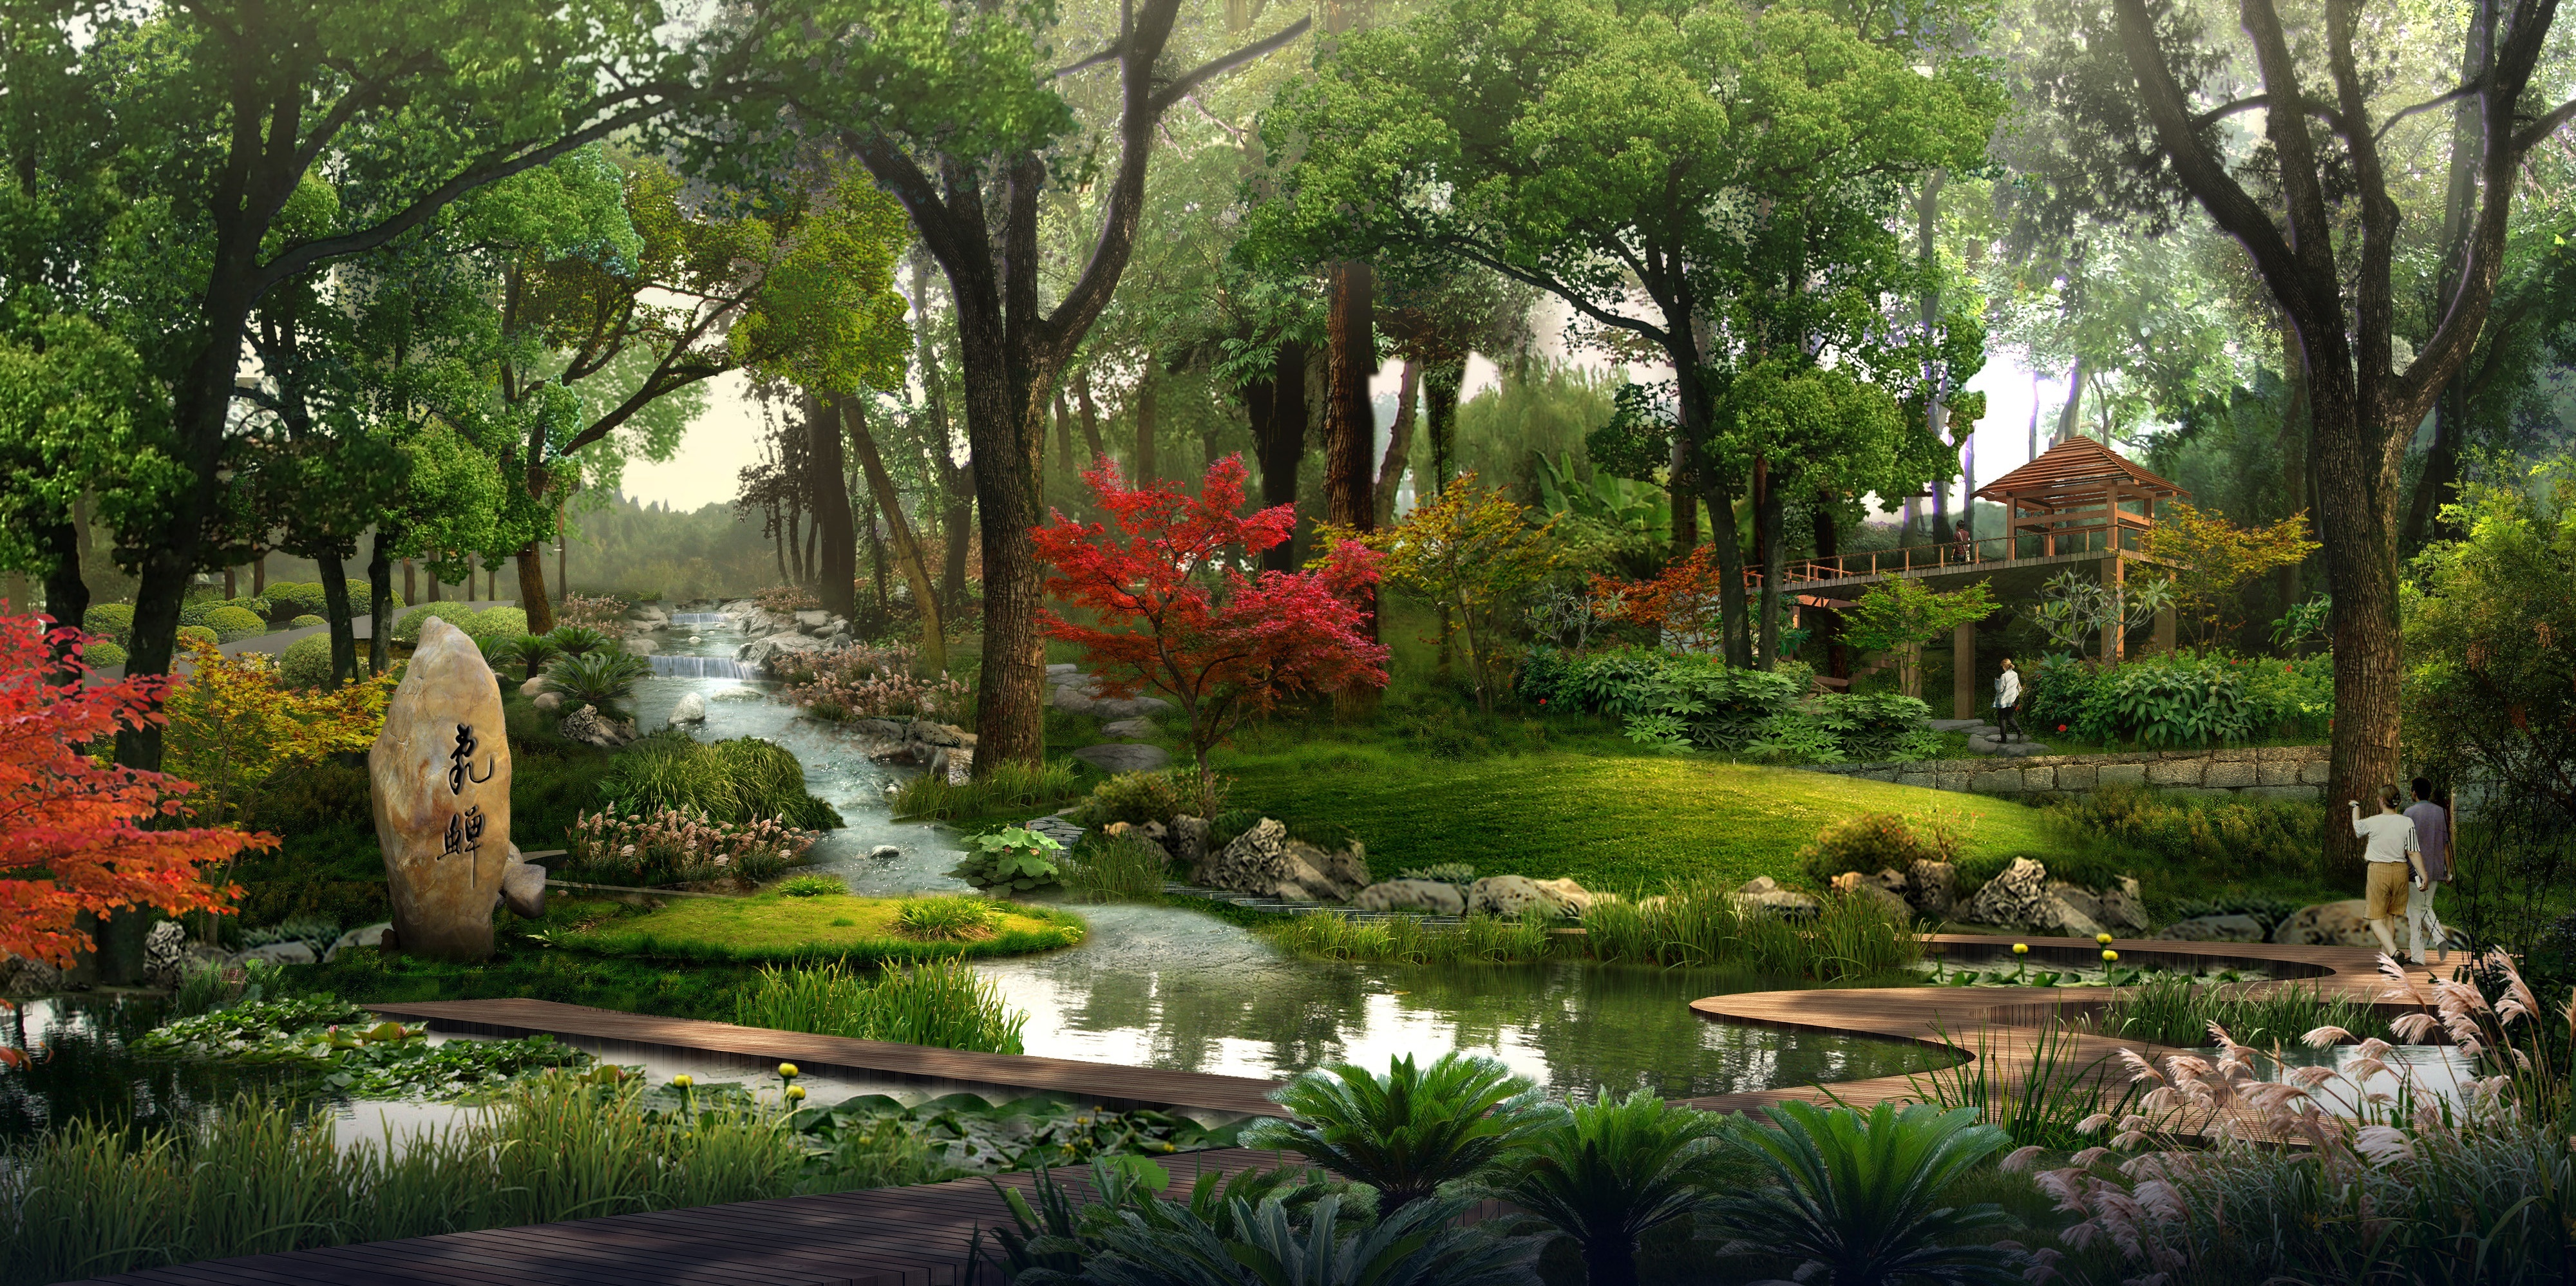
landscape, architecture, flower, building, pond, jungle, park, backyard, botany, garden, botanical garden, estate, woodland, visualization, cgi, rendering, visualization 3d, landscape architect, architectural visualization